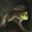
Label: frog